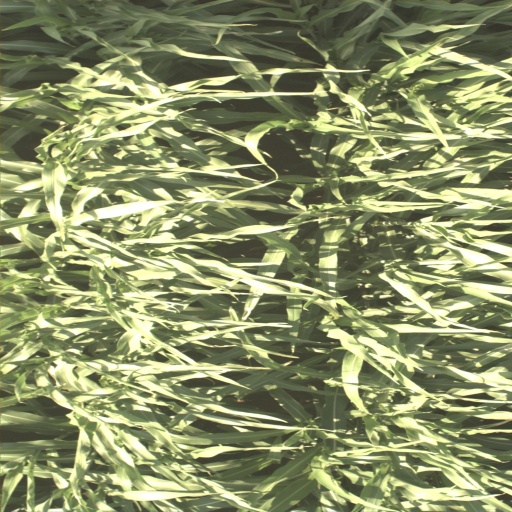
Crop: sorghum